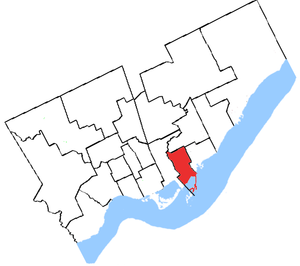
Broadview est une circonscription électorale fédérale de l'Ontario, représentée de 1935 à 1979.